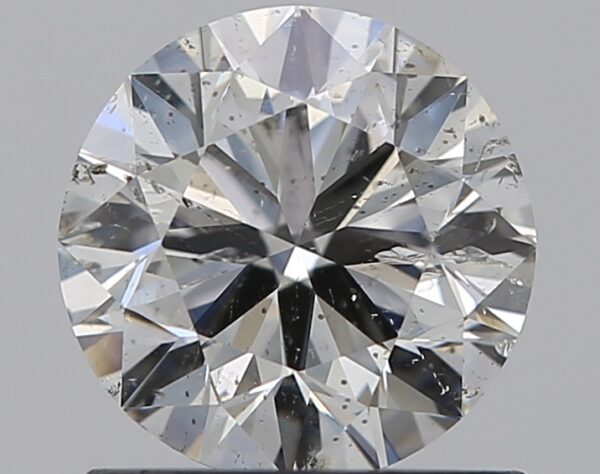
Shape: round
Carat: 1
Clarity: SI2
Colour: H
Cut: VG
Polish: EX
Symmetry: VG
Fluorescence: N
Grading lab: GIA
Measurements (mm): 6.37 x 6.41 x 3.93